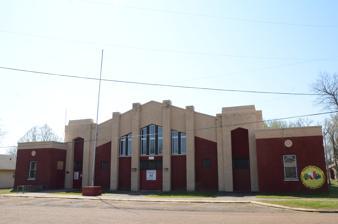
Building: Helena National Guard Armory
Country: United States of America
Year built: 1937
United States historic place Helena National Guard Armory U.S. National Register of Historic Places Location in Arkansas Show map of Arkansas Location in United States Show map of the United States Location 511 Miller St., Helena-West Helena, Arkansas Coordinates 34°31′53″N 90°35′19″W / 34.53139°N 90.58861°W / 34.53139; -90.58861 Area less than one acre Built 1937 ( 1937 ) Built by Works Progress Administration Architectural style Art Deco MPS New Deal Recovery Efforts in Arkansas MPS NRHP reference No. 06001266 Added to NRHP January 24, 2007 The Helena National Guard Armory is a historic armory building at 511 Miller Street in Helena, Arkansas .  It is a single-story brick-and-masonry structure, built in 1936–37 using Works Progress Administration funds to house the Battery G of the 206th Coastal Artillery.  The building's main facade as strong Art Deco styling, with its predominantly brick facing topped by concrete courses, and a strong vertical emphasis achieved by two towers and four pilasters on a pointed-arch roofline.  The building housed a variety of military companies between its opening and its closure in 1978. The building was listed on the National Register of Historic Places in 2007. It now serves as a community center. See also National Register of Historic Places listings in Phillips County, Arkansas References